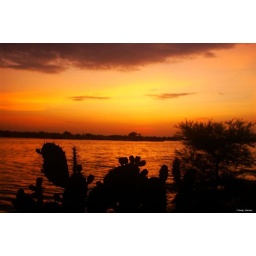
trees and cactus silhouetted against shimmeing lake and clouds at sunset